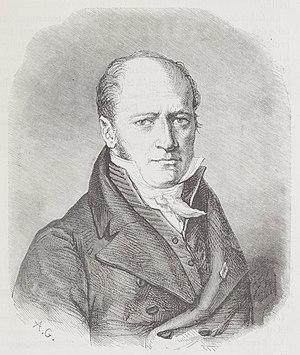
Pierre-André Latreille
Pierre André Latreille, né le 20 novembre 1762 à Brive-la-Gaillarde et mort le 6 février 1833 à Paris, est un entomologiste français.